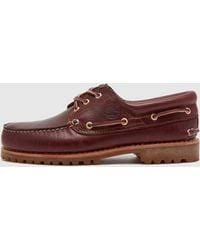
Label: Boat